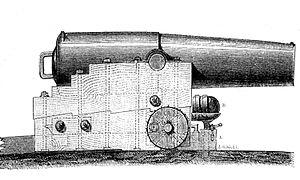
Henri-Joseph Paixhans [pɛksɑ̃] est un député et un général d'artillerie français. Il fut député de la Moselle de 1830 à 1848. Il est connu pour le type de canons qu'il a introduit dans l'armée et pour ses théories sur la guerre navale.
Cette page concerne les événements qui se sont produits durant l'année 1854 en Lorraine.
L'artillerie navale désigne l'artillerie qui est utilisée sur les navires de combat.
La bataille de San Juan de Ulúa se déroule le 27 novembre 1838 pendant l’intervention française au Mexique de 1837-1839, souvent appelée en espagnol « guerre des Pâtisseries » ou encore « première intervention française au Mexique ».
Le canon Paixhans, également appelé « canon à la Paixhans » ou « obusier à la Paixhans » est un canon naval conçu pour tirer des munitions explosives. Il est inventé par le général français Henri-Joseph Paixhans en 1822-1823. Il sera utilisé par les armées françaises, américaines et russe pendant la Seconde guerre de l'opium, le blocus franco-britannique du Río de la Plata, la guerre de la pâtisserie, la guerre américano-mexicaine, la guerre des Duchés, la guerre de Crimée, et la guerre de Sécession
Le navire cuirassé est un type de navire de guerre à vapeur de la seconde moitié du XIXᵉ siècle protégé par des plaques de blindage en fer ou en acier. Ces cuirassés furent développés pour remédier à la trop grande vulnérabilité des navires à coque en bois face aux obus explosifs ou incendiaires. Le premier cuirassé de ce type, La Gloire, fut lancé en novembre 1859 par la Marine française, ce qui força la Royal Navy à construire à son tour de tels navires. Après les premiers affrontements entre cuirassés durant la guerre de Sécession, il devint évident que ceux-ci avaient détrôné les simples navires de ligne et étaient devenus les navires les plus puissants de l'époque.